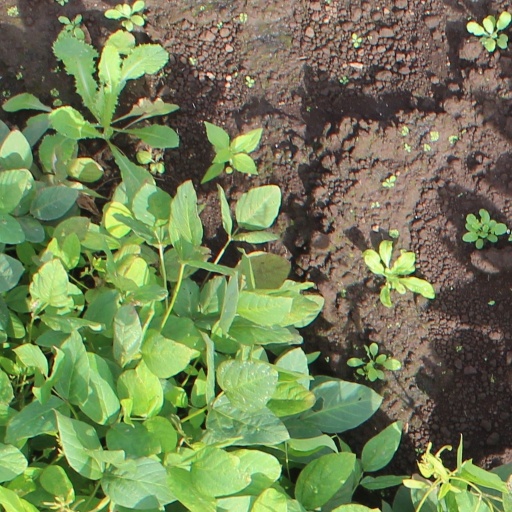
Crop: soybean